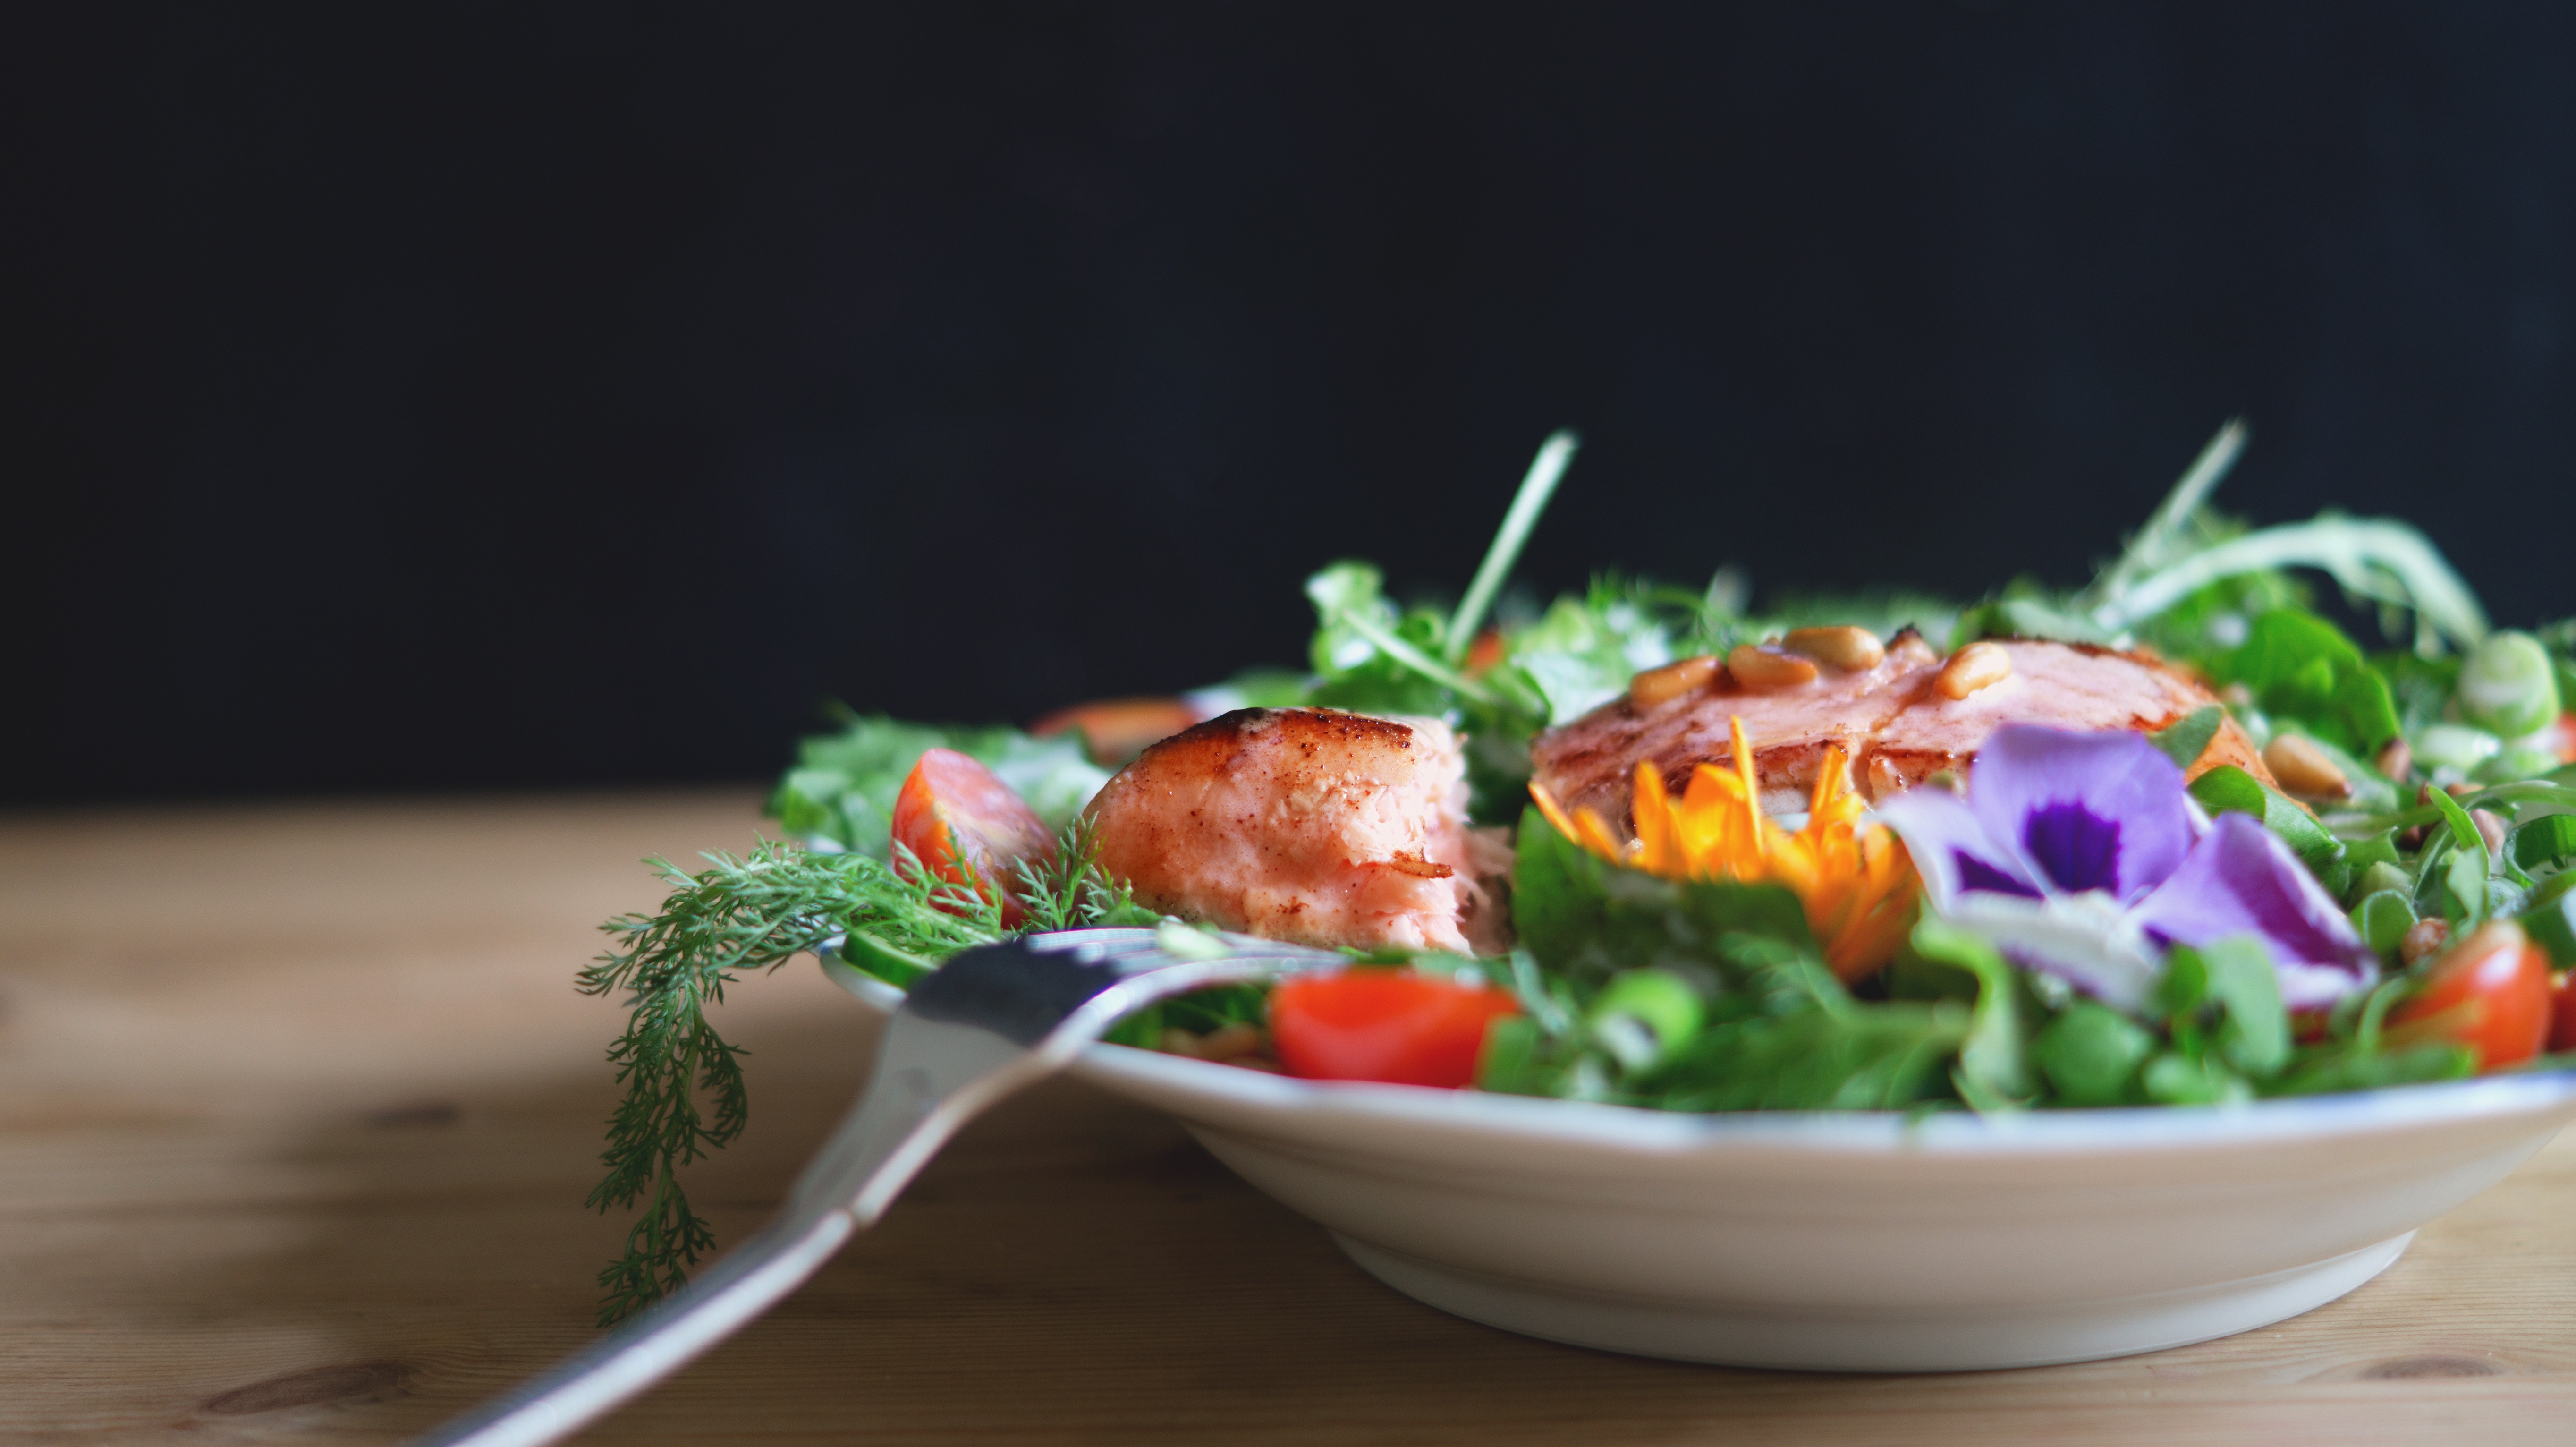
fork, dish, meal, food, salad, herb, produce, vegetable, seafood, cuisine